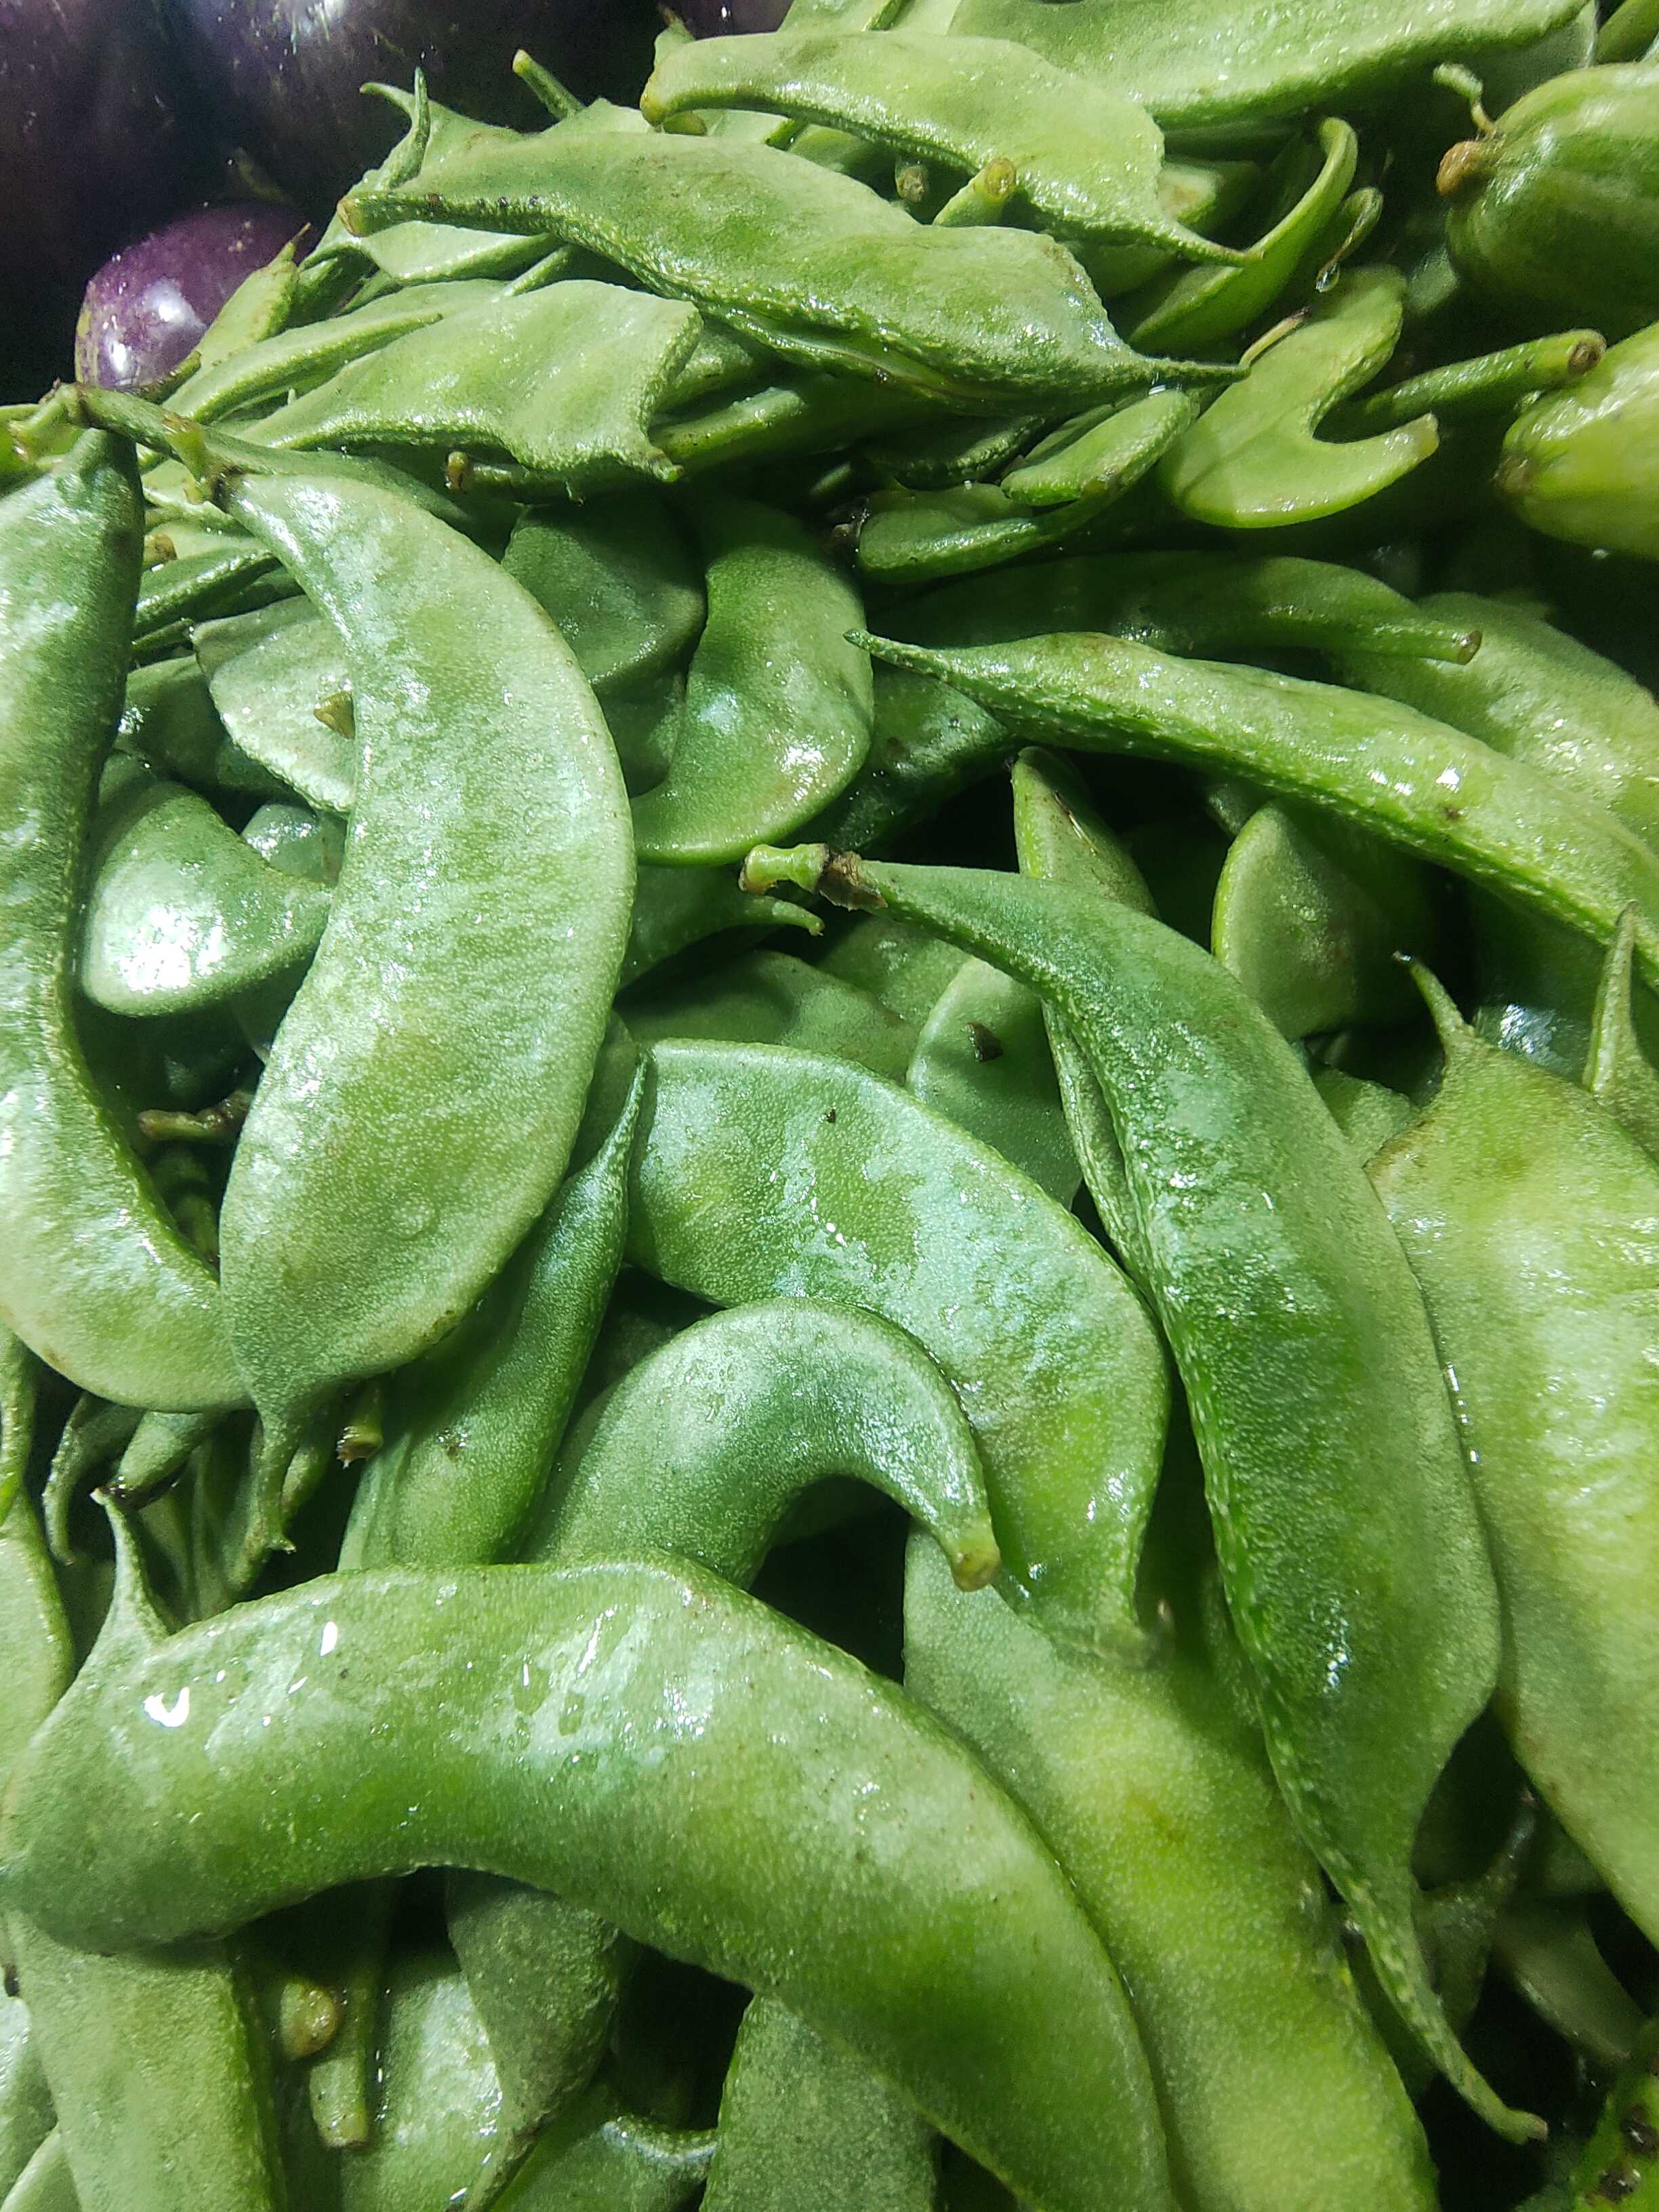
Label: Lablab purpureus